Fishkeeping

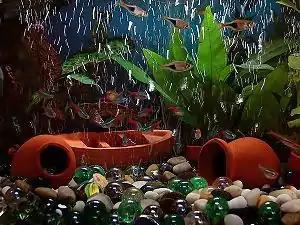
A freshwater aquarium with harlequin rasboras, neon tetras and glowlight tetras

Fish are animals and generate waste as they metabolize food, which aquarists must manage. Fish, invertebrates, fungi, and some bacteria excrete nitrogen in the form of ammonia (which converts to ammonium in acidic water) and must then pass through the nitrogen cycle. Ammonia is also produced through the decomposition of plant and animal matter, including fecal matter and other detritus. Nitrogen waste products become toxic to fish and other aquarium inhabitants above a certain concentration. Ammonia is toxic to fish and other aquatic life in large quantities and that is why many fish keepers purchase testing kits to monitor the levels of ammonia in their water as well as monitoring nitrites and nitrates which are also part of the nitrogen cycle. Ammonia is produced from fish waste and uneaten food, after this is created it is broken down into nitrites by beneficial bacteria that is present in a properly cycled aquarium. Nitrites are then further broken down into the less toxic nitrates which can be absorbed by aquarium plants and nitrates absorbing filter media. Aquarists also use water changes as a way to keep these toxins under control by removing water from the aquarium and vacuuming fish waste and food from the gravel and replacing it with fresh, treated water.